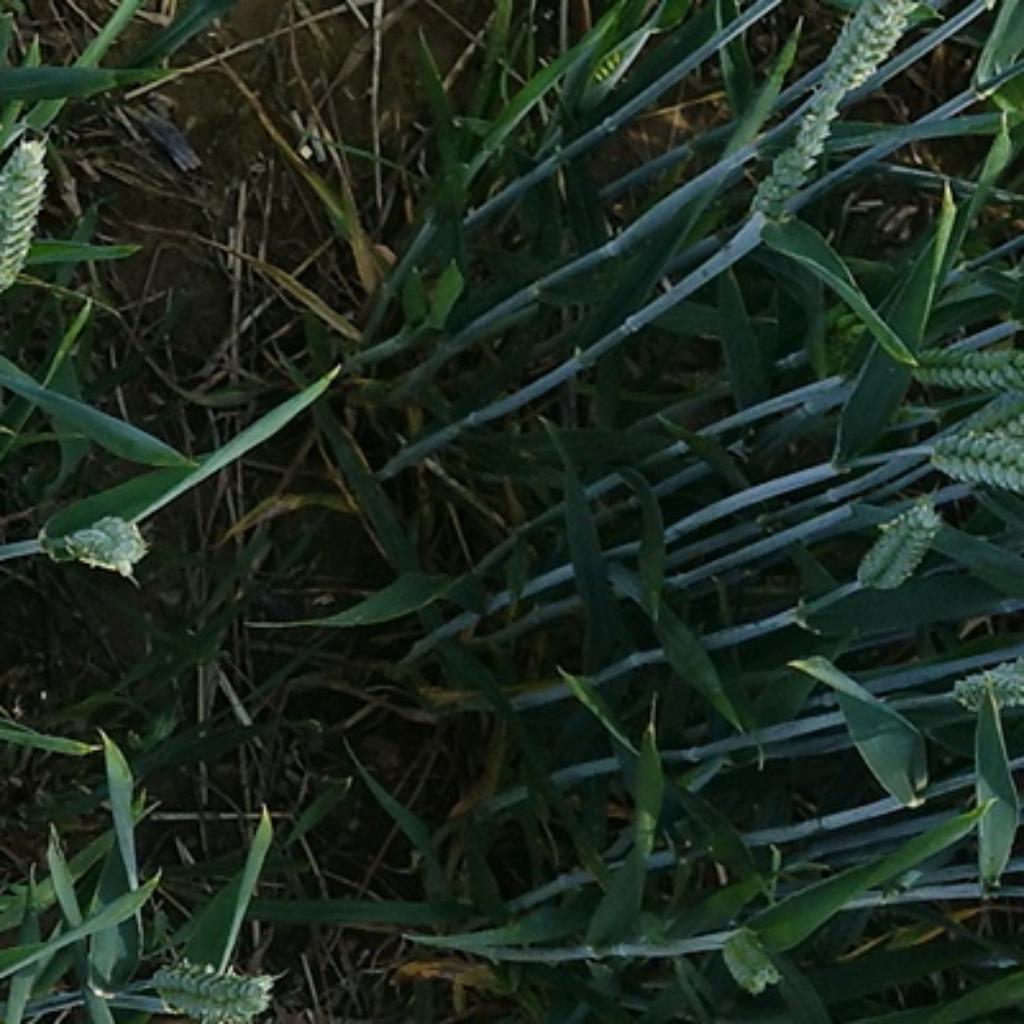
Country: France
Location: VLB
Wheat development stage: Filling